Eric Johnson (guitarist)

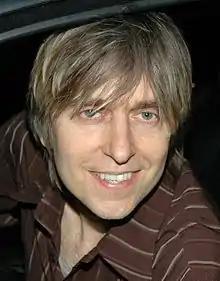
Johnson in 2007

In 1991, Johnson contributed guitar for two tracks on Stuart Hamm's album, "The Urge".